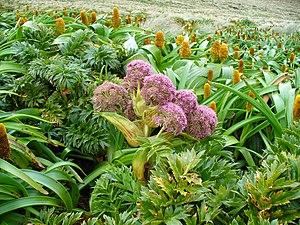
Les mégaherbes sont un groupe de plantes herbacées pérennes poussant dans les îles sub-antarctiques de Nouvelle-Zélande. Elles sont caractérisées par leur grande taille, avec des feuilles énormes et de très grandes fleurs souvent colorées, et se sont adaptées aux rudes conditions climatiques des îles. Le bétail introduit dans les îles au XIXᵉ siècle a fortement réduit la population de mégaherbes, à tel point qu'au XXᵉ siècle les mégaherbes étaient menacées d'extinction. Depuis le retrait du bétail en 1993, les mégaherbes se sont régénérées avec succès et de manière spectaculaire. Elles ont été décrites comme « l'expérience botanique exceptionnelle de la Nouvelle-Zélande ».